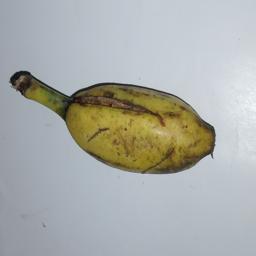
Banana variety: Champa Kola